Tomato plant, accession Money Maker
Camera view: horizontal (90 deg, fisheye); turntable rotation: 210 degrees
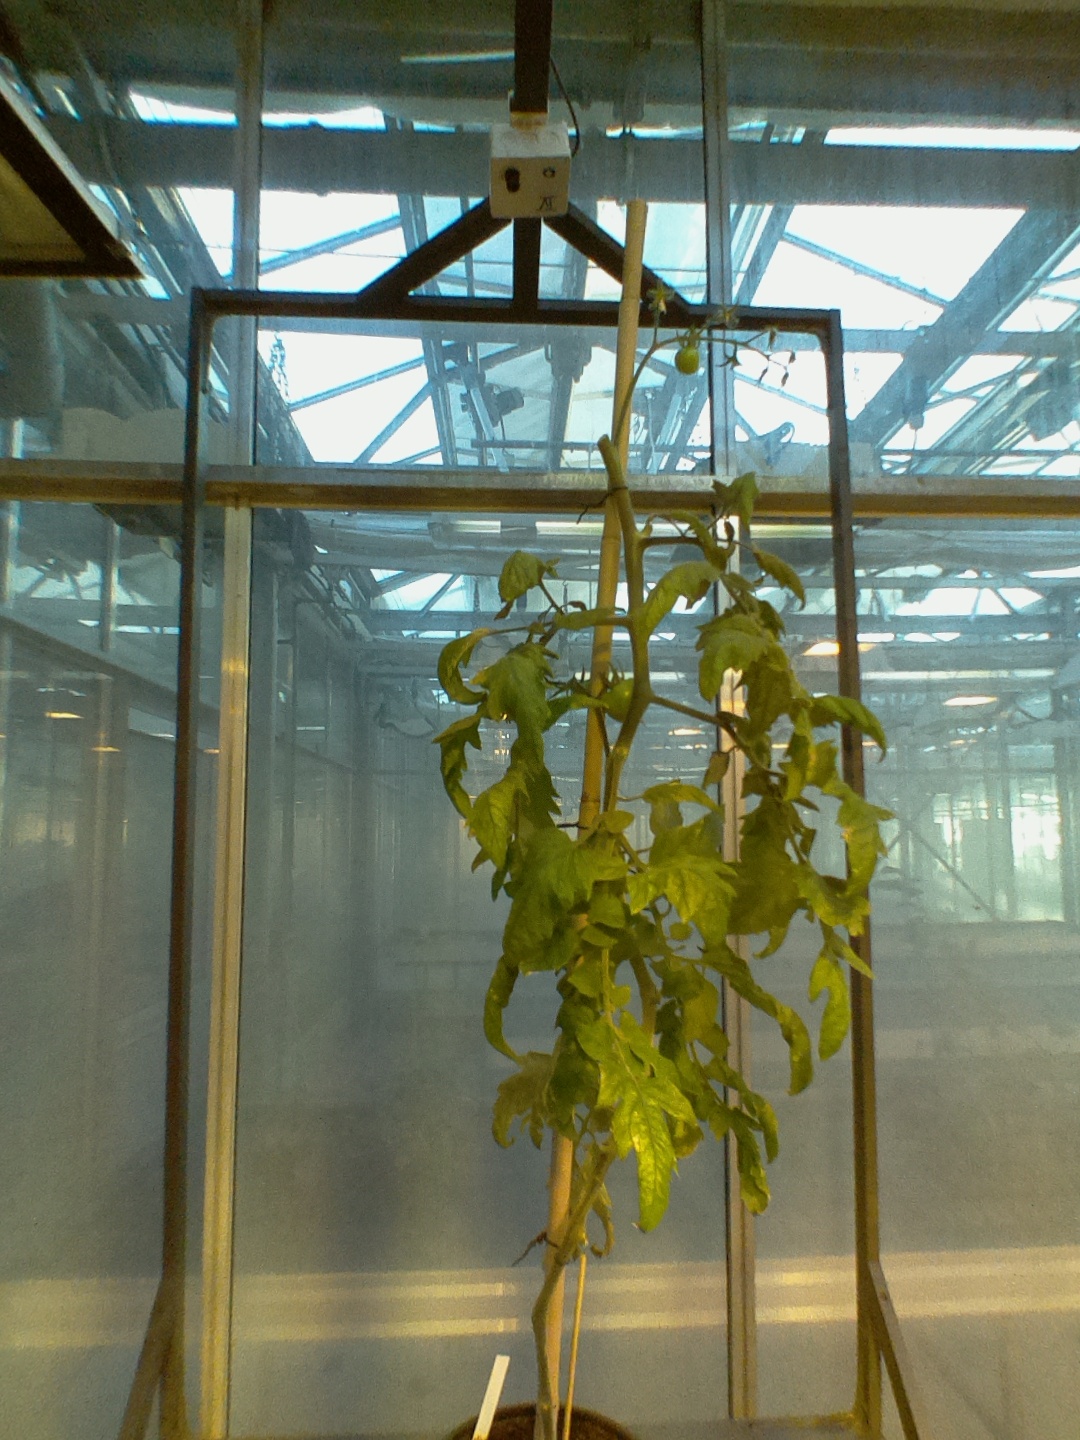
BBCH growth stage 76: 60%-70% of final fruit size